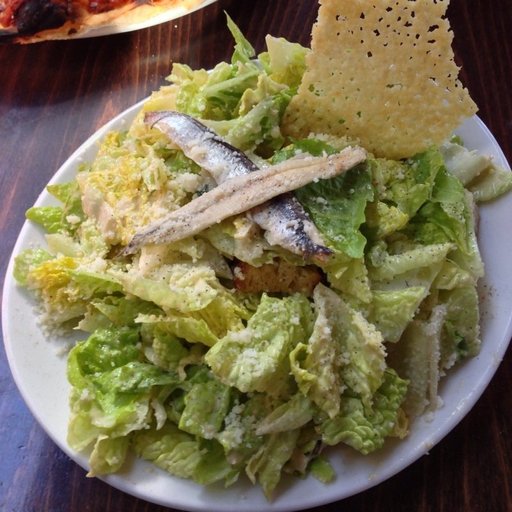
Label: caesar_salad